Tunng

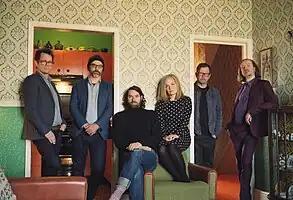
Tunng in 2018

Tunng are an English folk music band. They are often associated with the folktronica genre, due to the electronic influences evident in some of their work. Tunng are often noted for their use of unconventional instruments, including seashells and percussive electronic samples.